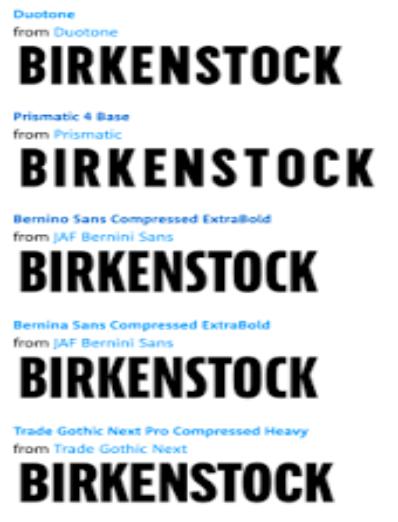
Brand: Birkenstock
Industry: Clothes